Higashi-Koganei Station

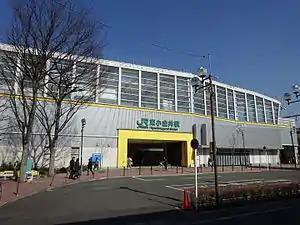
The south entrance in February 2016

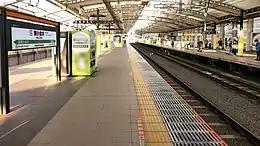
The station platforms in May 2022

Higashi-Koganei Station is served by the Chuo Line (Rapid) Service. It is 27.4 kilometers from the starting point of the line at .